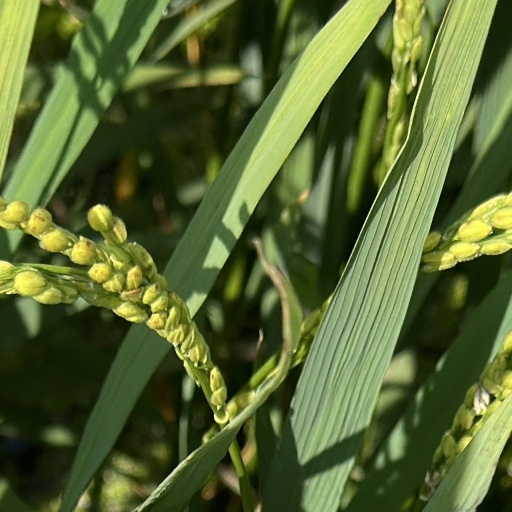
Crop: rice